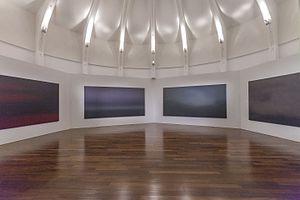
Vvue de l'exposition "" Carte blanche à Jiang Dahai "" au musée Guimet, 2016"
Jiang Dahai est un peintre d’art abstrait d’origine chinoise, né en 1946 à Nanjing, et naturalisé français en 1991. En octobre 2016, le Musée national des arts asiatiques - Guimet inaugure une exposition consacrée à Jiang Dahai dans la rotonde du troisième étage.